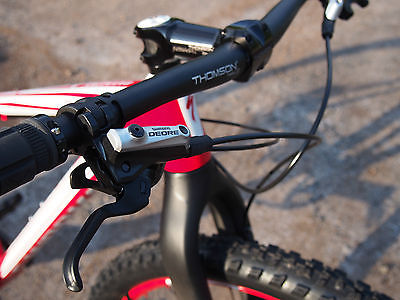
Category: bicycle